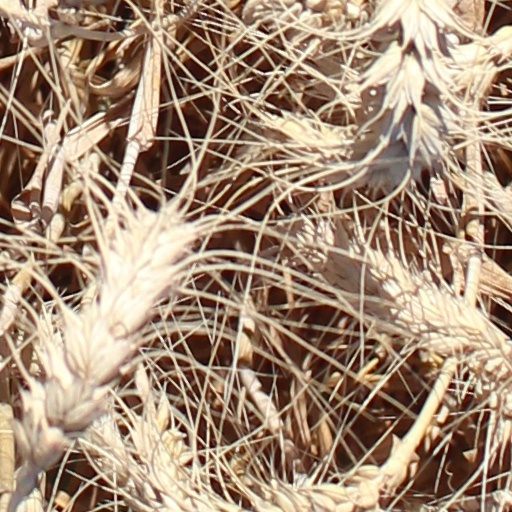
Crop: wheat